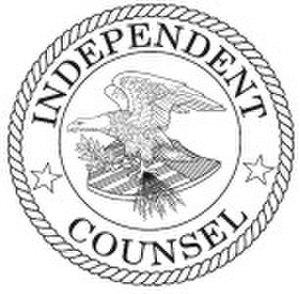
Sceau du Bureau des Procureurs Indépendants
La charge de procureur indépendant est une fonction judiciaire américaine instaurée en 1978, à la suite du scandale du Watergate, par la loi sur l'éthique gouvernementale.